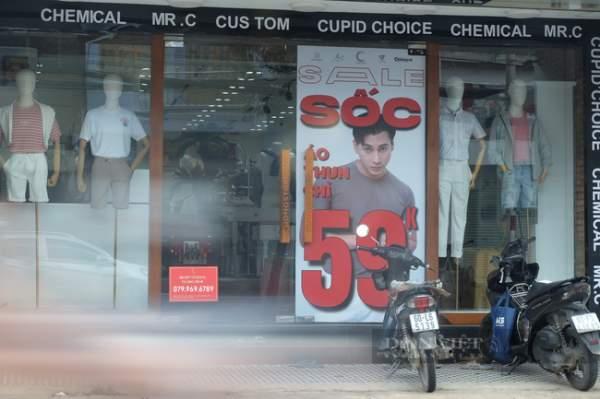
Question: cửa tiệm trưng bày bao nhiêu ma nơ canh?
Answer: bốn con ma cơ canh